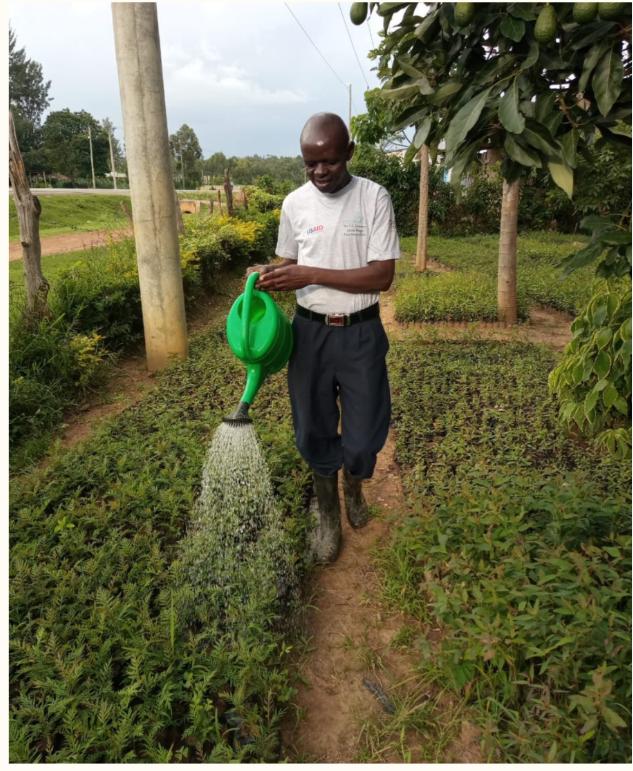
Eneo la bustani ambapo, mkulima anamwagilizia vitalu vingi vilivopandwa mimea iliyostawi vizuri ambapo, mazao yake uvunwa na kwenda kuuzwa sokoni na viwandani ili yaweza kujipatia kipato.